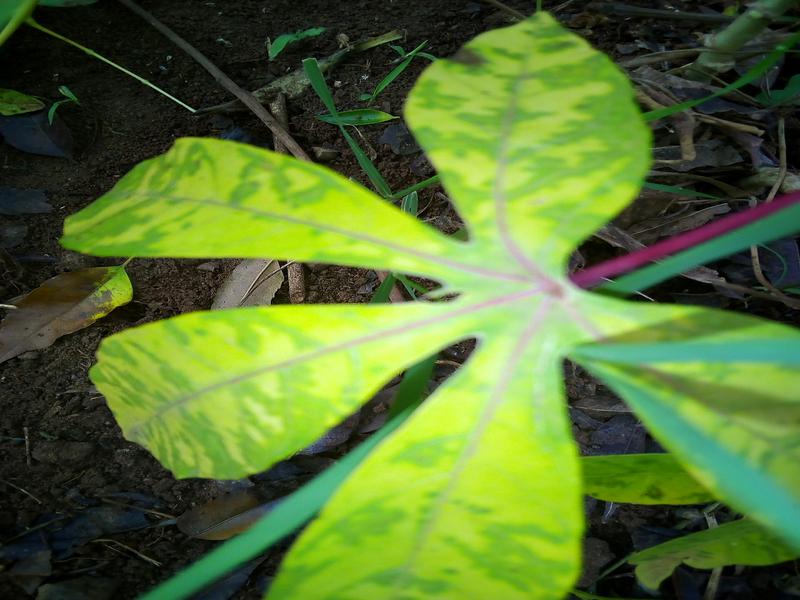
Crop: cassava
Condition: brown_streak_disease